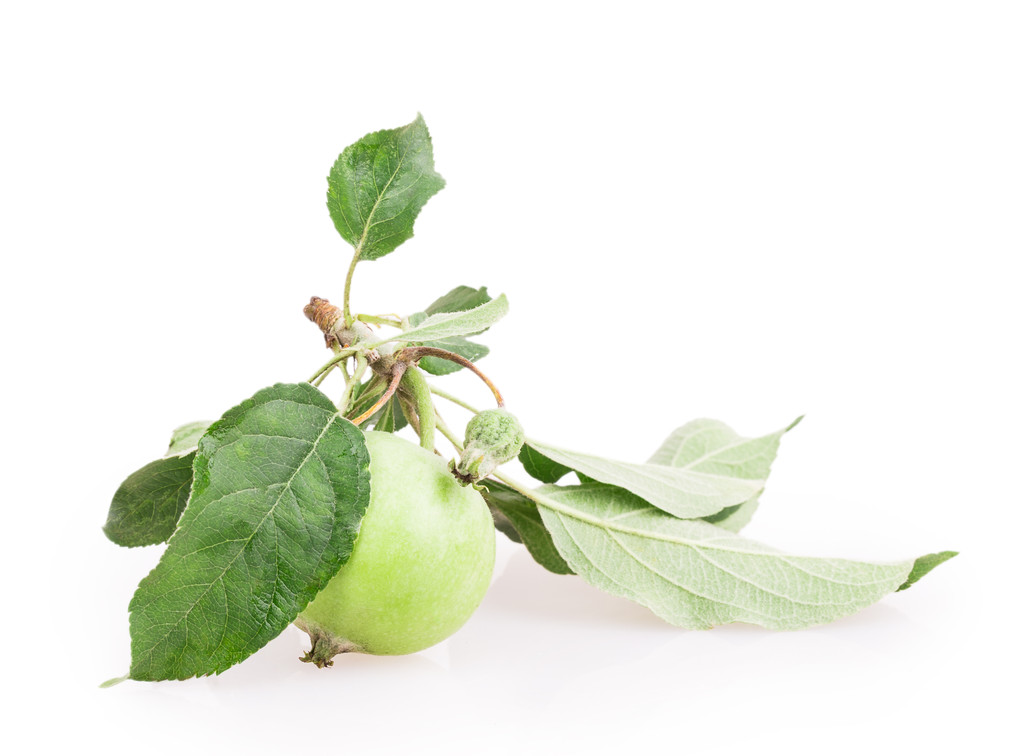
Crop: apple
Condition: healthy